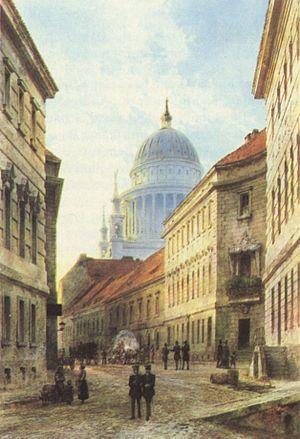
Huit Angles (Potsdam) désigne des maisons construites à Potsdam entre les années 1771 et 1773 avec des façades typiques de l'époque baroque. Situées à l'intersection des rues Schwertfeger-straße et Friedrich-Ebert-Straße, quatre maisons aux angles arrondis formaient un carrefour. Ce carrefour a été surnommé «huit Angles». Sur les quatre maisons, il n'en reste plus que deux. La première restauration de ces maisons s'est faite en 1956.